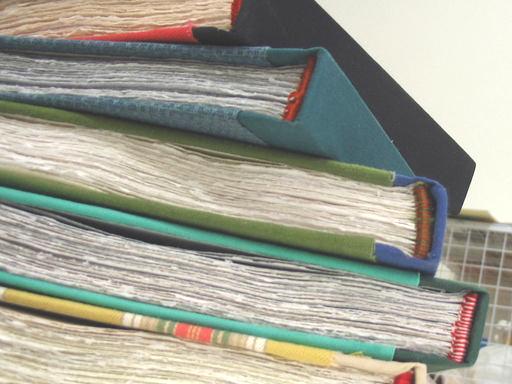
Material: paper